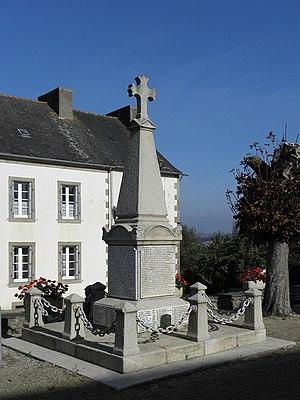
Monument aux morts de Gouézec (29).
Gouézec [gwezɛk] est une commune du département du Finistère, dans la région Bretagne, en France.